Whatever Happened, Happened

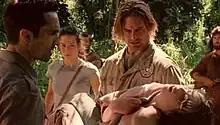
An injured Ben is brought to Richard Alpert.

"Whatever Happened, Happened" is the 11th television episode of the fifth season of ABC's "Lost". The 97th episode of the show overall, "Whatever Happened, Happened" aired April 1, 2009, on ABC in the United States. The episode was written by executive producers/show runners Damon Lindelof & Carlton Cuse and directed by "The Man Behind the Curtain" director Bobby Roth.